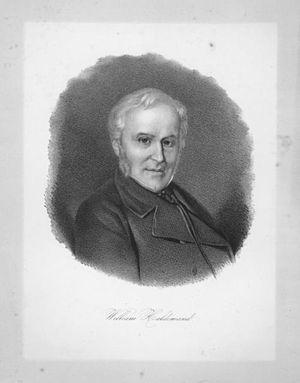
William Haldimand, né le 9 septembre 1784 à Londres et décédé le 20 septembre 1862 à Lausanne, est un banquier, homme d’affaires et mécène anglo-suisse.